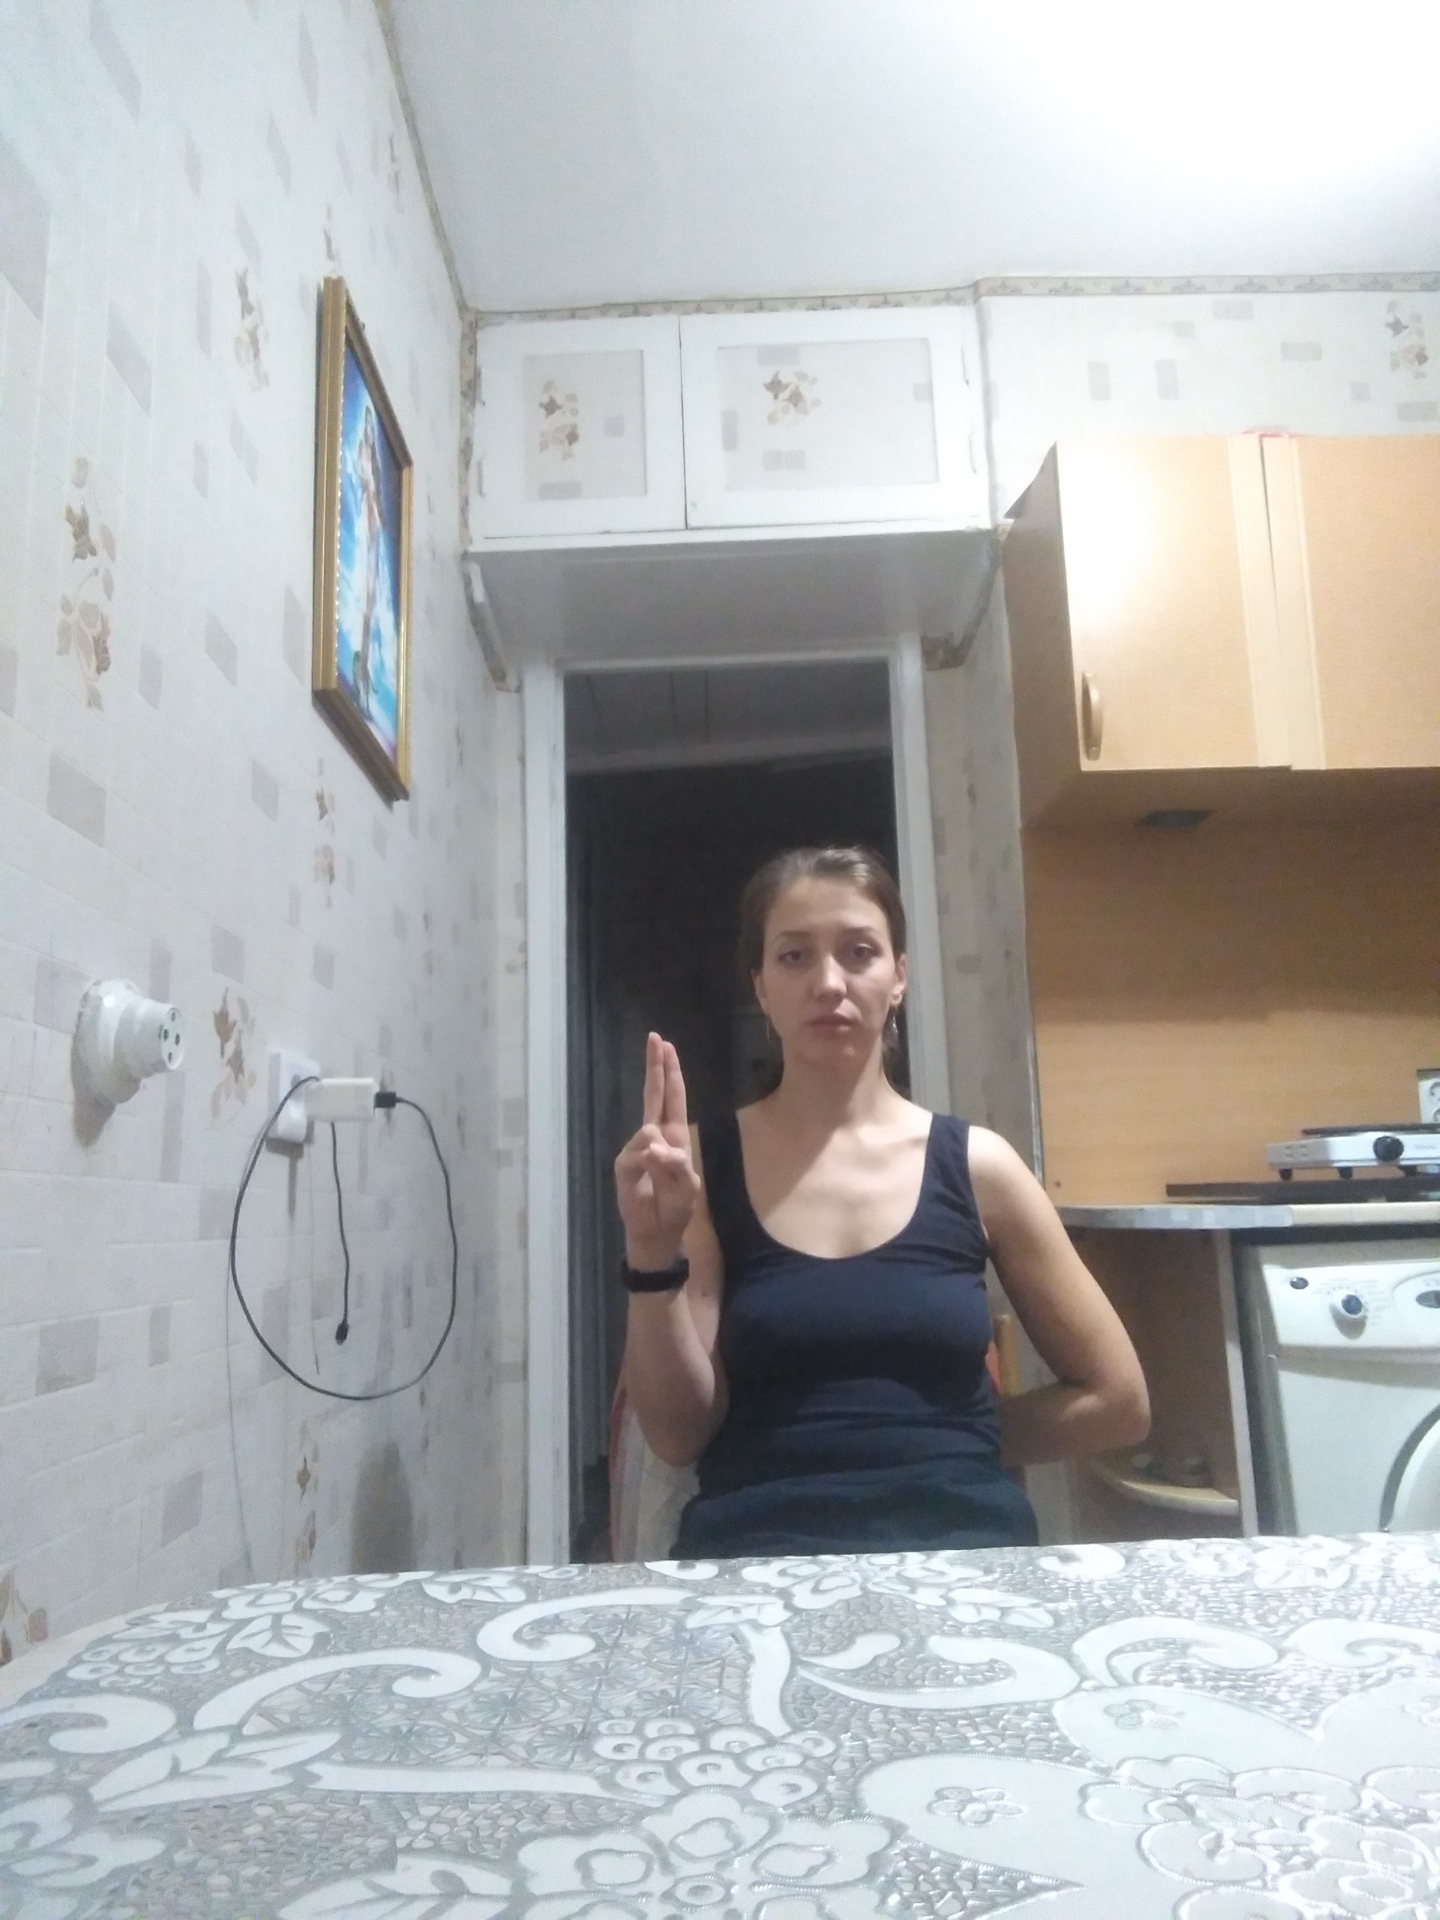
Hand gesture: two_up